McKinley School (Vassar, Michigan)

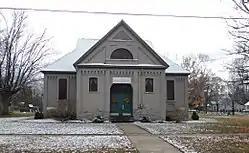

The McKinley School is a former school building located at 510 Butler Street in Vassar, Michigan. It was listed on the National Register of Historic Places in 1972.